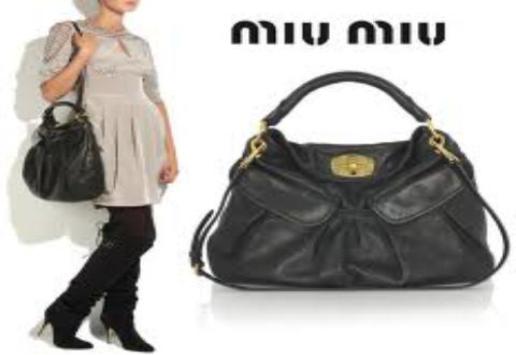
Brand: miu miu
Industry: Clothes